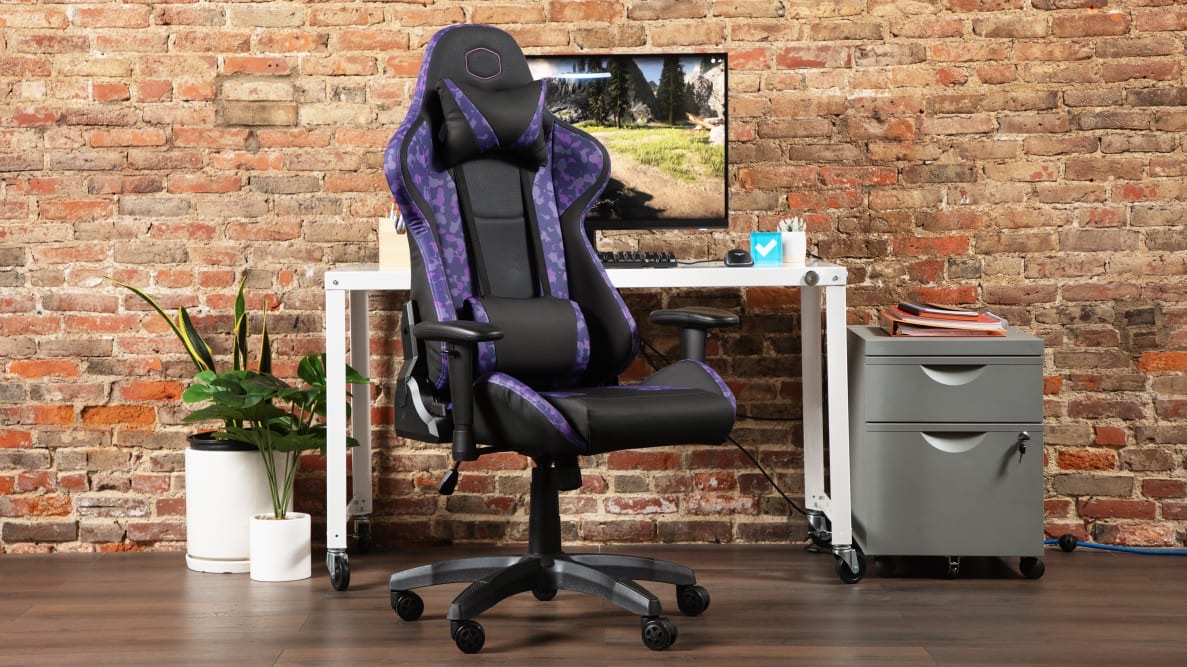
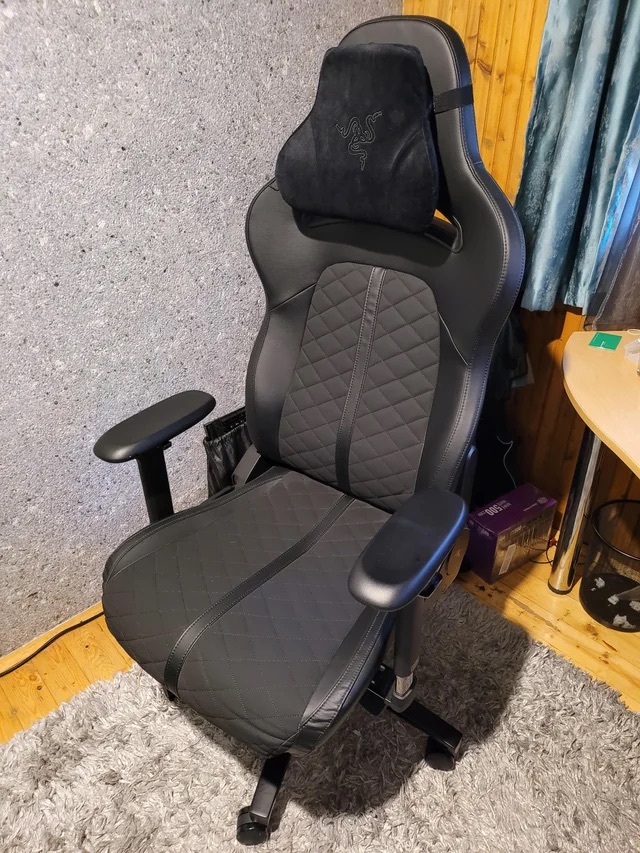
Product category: items_chair
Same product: no